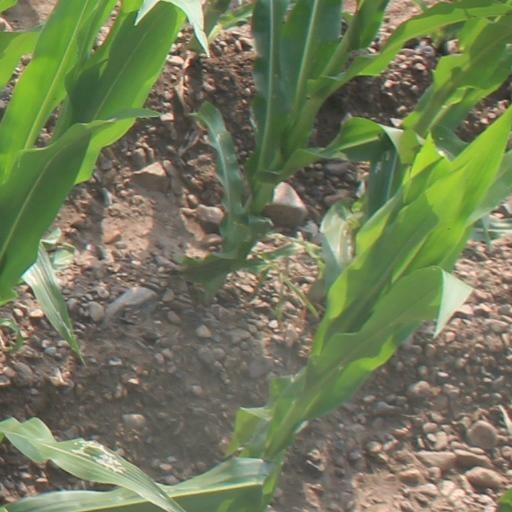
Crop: maize; corn